Anjangaon

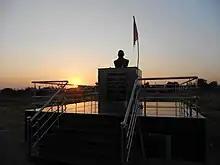
Sant Gadge Maharaj statue

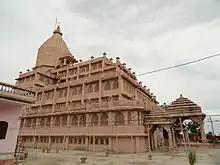
A view of Gulab Baba Ashram Takarkheda More, Anjangaon Surji

The first school in the city was started in 1868. This school, situated in Saokar Peth, is currently run as a Government school for girls. There are many educational institutions in the city, among which Sitabai Sangai High School, Junior College and Radhabai Sarda College are the most popular along with Vidyaniketan College Of Pharmacy.